First division (baseball)

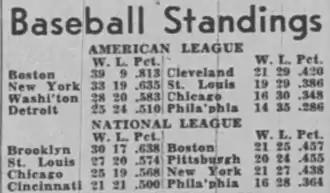
Standings in Major League Baseball (MLB) as published on June 10, 1946, showing the then-eight teams in each league divided into a first division (teams on the left) and a second division (teams on the right).

First division and second division are terms in the sport of baseball referring to rankings within a league. Teams ranked in the top half of the league standings table (e.g. the top four teams in an eight-team league) are said to be in the "first division", while teams in the bottom half of the standings are said to be in the "second division".